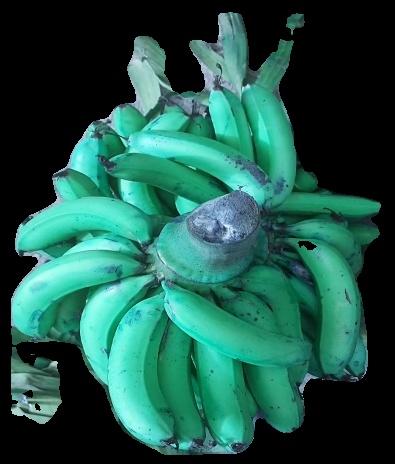
Variety: pachbale
Grade: grade3